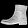
Label: Ankle boot